Aiyarappar Temple

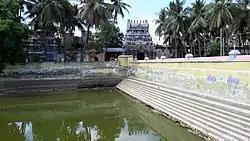
Image of temple tank

The presiding deity is named Aiyarappar or Panchanadeeswarar as the place has five rivers. In Tamil, "ai" means five, "aru" means river signifying the name. The Five Rivers are Vadavaru, Vennaaru, Vettaaru, Kudamuruttiyaaru and Kaaviriyaaru. As per Hindu legend, once a devout devotee of Shiva who was also the priest in the temple could not return to the temple on time as he was out to Kashi on a pilgrimage. On account of the delay, the priest prayed to Shiva for his inability to perform the days worship practices. When he returned the next day to the temple, people were astonished as they realized that Shiva descended in the form of the priest the previous day. It is place where Appar, the famous Saivite saint is believed to have obtained the vision of Kailasa. Sundarar came to Thirukkandiyur in the opposite bank of river Cauvery to worship at Kandeeswarar Temple. He could not cross the river on account of floods and he prayed to Shiva. It is believed that on account of his worship, the river paved the way onto the temple. The temple is mentioned as Loga Mahadevi Iswaram based on the inscriptions recorded from ARE 219 & 222 of 1894.